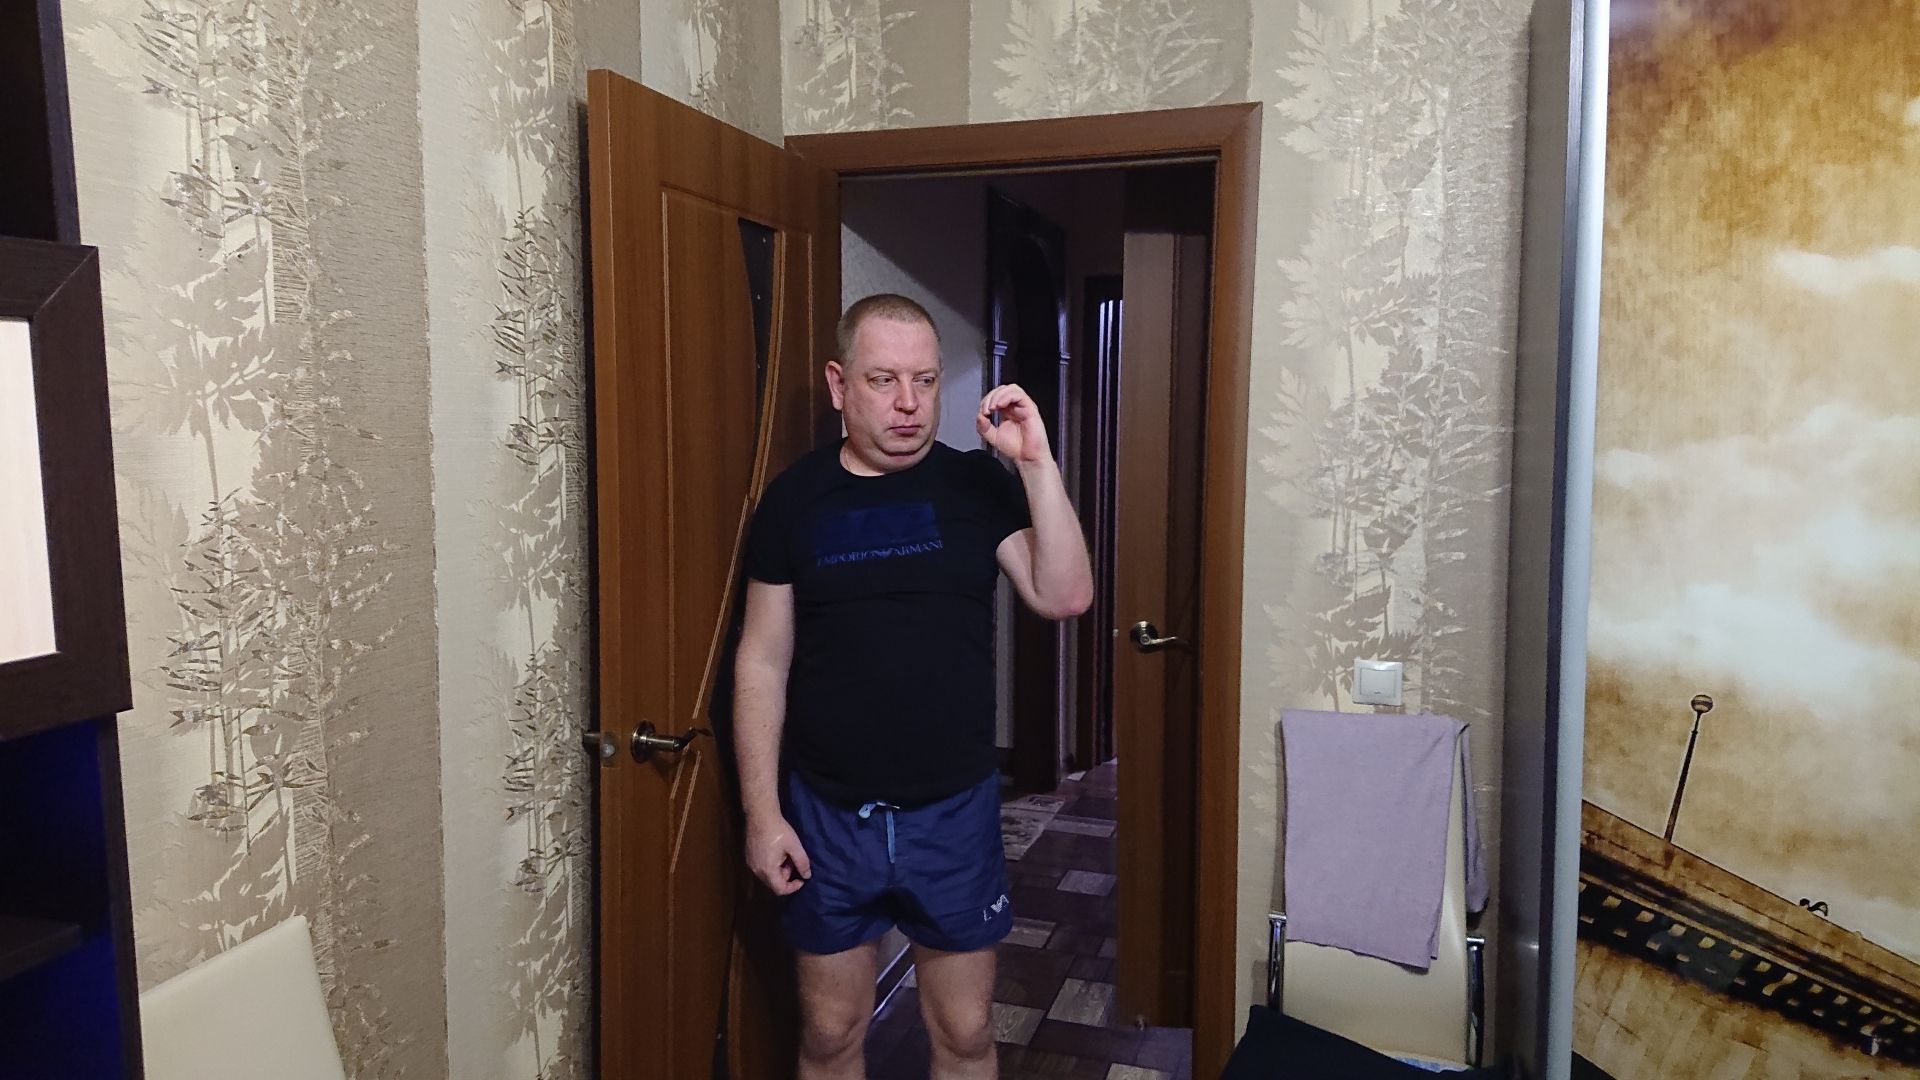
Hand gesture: grip